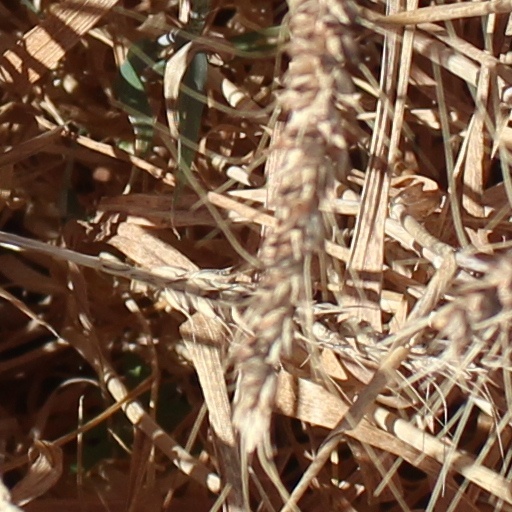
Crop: wheat